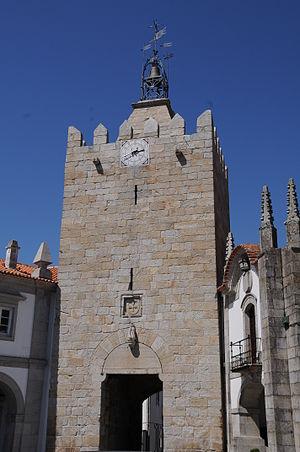
Caminha est une municipalité du Portugal, située dans le district de Viana do Castelo et la région Nord sur la rive sud de l'estuaire du fleuve Minho.
Cet article recense les monuments nationaux du district de Viana do Castelo, au Portugal.